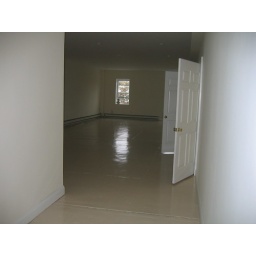
bedroom hallway, door to bedroom 1 on right followed by boiler closet